Duisburg Zoo

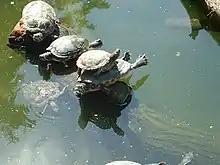
Turtles in the Duisburg Zoo

With the beginning of World War II in 1939, the zoo had to be closed. Only in 1946 was the zoo re-opened with animals loaned from the Hellabrunn Zoo in Munich. In 1952, the zoo could register the acquisition of its first elephant. In 1958, a facility for penguins and seals was dedicated by businessman and promoter Helmut Horten. In 1965, one of Europe's largest dolphinariums was opened in a newly developed area. Research into the behavior of dolphins increased the zoo's prestige, but also drew sharp criticism, since even the generously dimensioned dolphinarium only managed to offer a small fraction of the space available to a dolphin in its natural habitat.